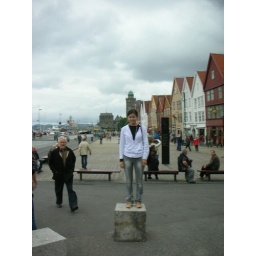
Jeanette at the Bryggen and fish market in downtown Bergen